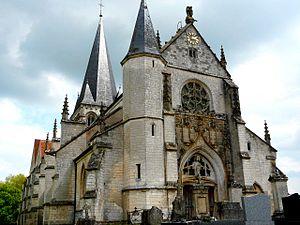
Église Sainte-Tanche (Classé) This building is indexed in the Base Mérimée, a database of architectural heritage maintained by the French Ministry of Culture,
L'église Sainte-Tanche est une église située à Lhuître, en France, et dédiée à sainte Tanche.
Lhuître est une commune française, située dans le département de l'Aube en région Grand Est.
Cet article recense les monuments historiques de l'Aube, en France.